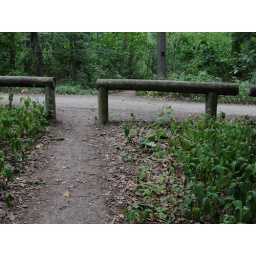
Hike, bike and horse paths intersect freely in Forest Park at points.